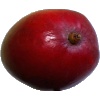
Label: Mango Red 1